Human factors in diving equipment design

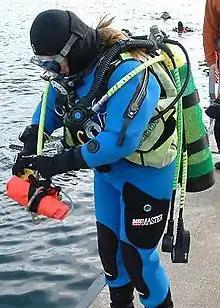
Stabiliser jacket buoyancy compensator and neoprene dry suit

Dry suits rely on staying dry inside and maintaining a limited volume of gas distributed through the thermal undergarments. The volume of gas needed is fairly constant, but it expands and contracts due to pressure variations as the diver changes depth. Suit squeeze is caused by insufficient gas in the suit, and will reduce flexibility of the suit and restrict the diver's freedom of motion. This could prevent the diver from reaching critical equipment in an emergency. Gas is added manually by pressing a button to open the inflation valve, which is normally in the central chest area where it can easily be reached by both hands and is clear of the harness and buoyancy compensator. High flow rates are neither necessary nor desirable, as they could lead to over-inflation, particularly if the valve sticks open due to freezing. Over-inflation causes an uncontrollable rapid ascent if not corrected. Dumping of suit gas is only possible when the dump valve is above the gas to be dumped. During ascent, the diver has several things to monitor, so an adjustable automatic exhaust valve which provides hands-free operation helps reduce this task loading.